The Two Popes

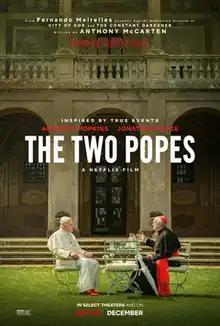
Official release poster

The Two Popes is a 2019 biographical drama film directed by Fernando Meirelles and written by Anthony McCarten, adapted from McCarten's play "The Pope" which premiered at Royal & Derngate Theatre in 2019. Predominantly set in Vatican City in the aftermath of the Vatican leaks scandal, the film follows Pope Benedict XVI, played by Anthony Hopkins, as he attempts to convince Cardinal Jorge Mario Bergoglio, played by Jonathan Pryce, to reconsider his decision to resign as an archbishop as he confides his own intentions to abdicate the papacy.